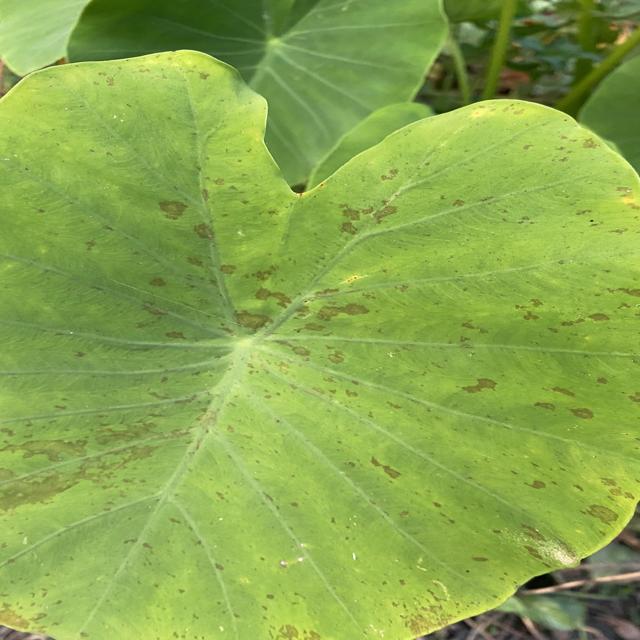
Label: Early_Blight